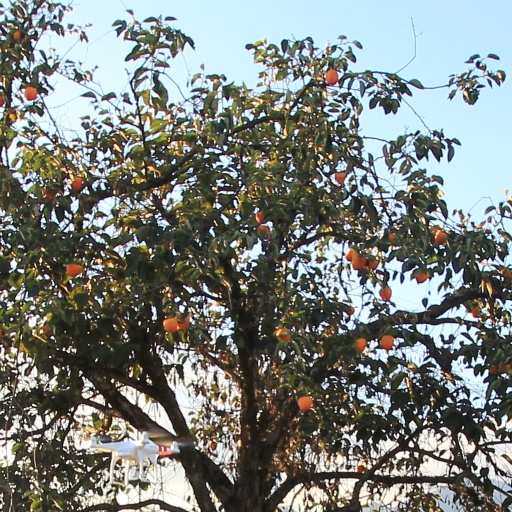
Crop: grape